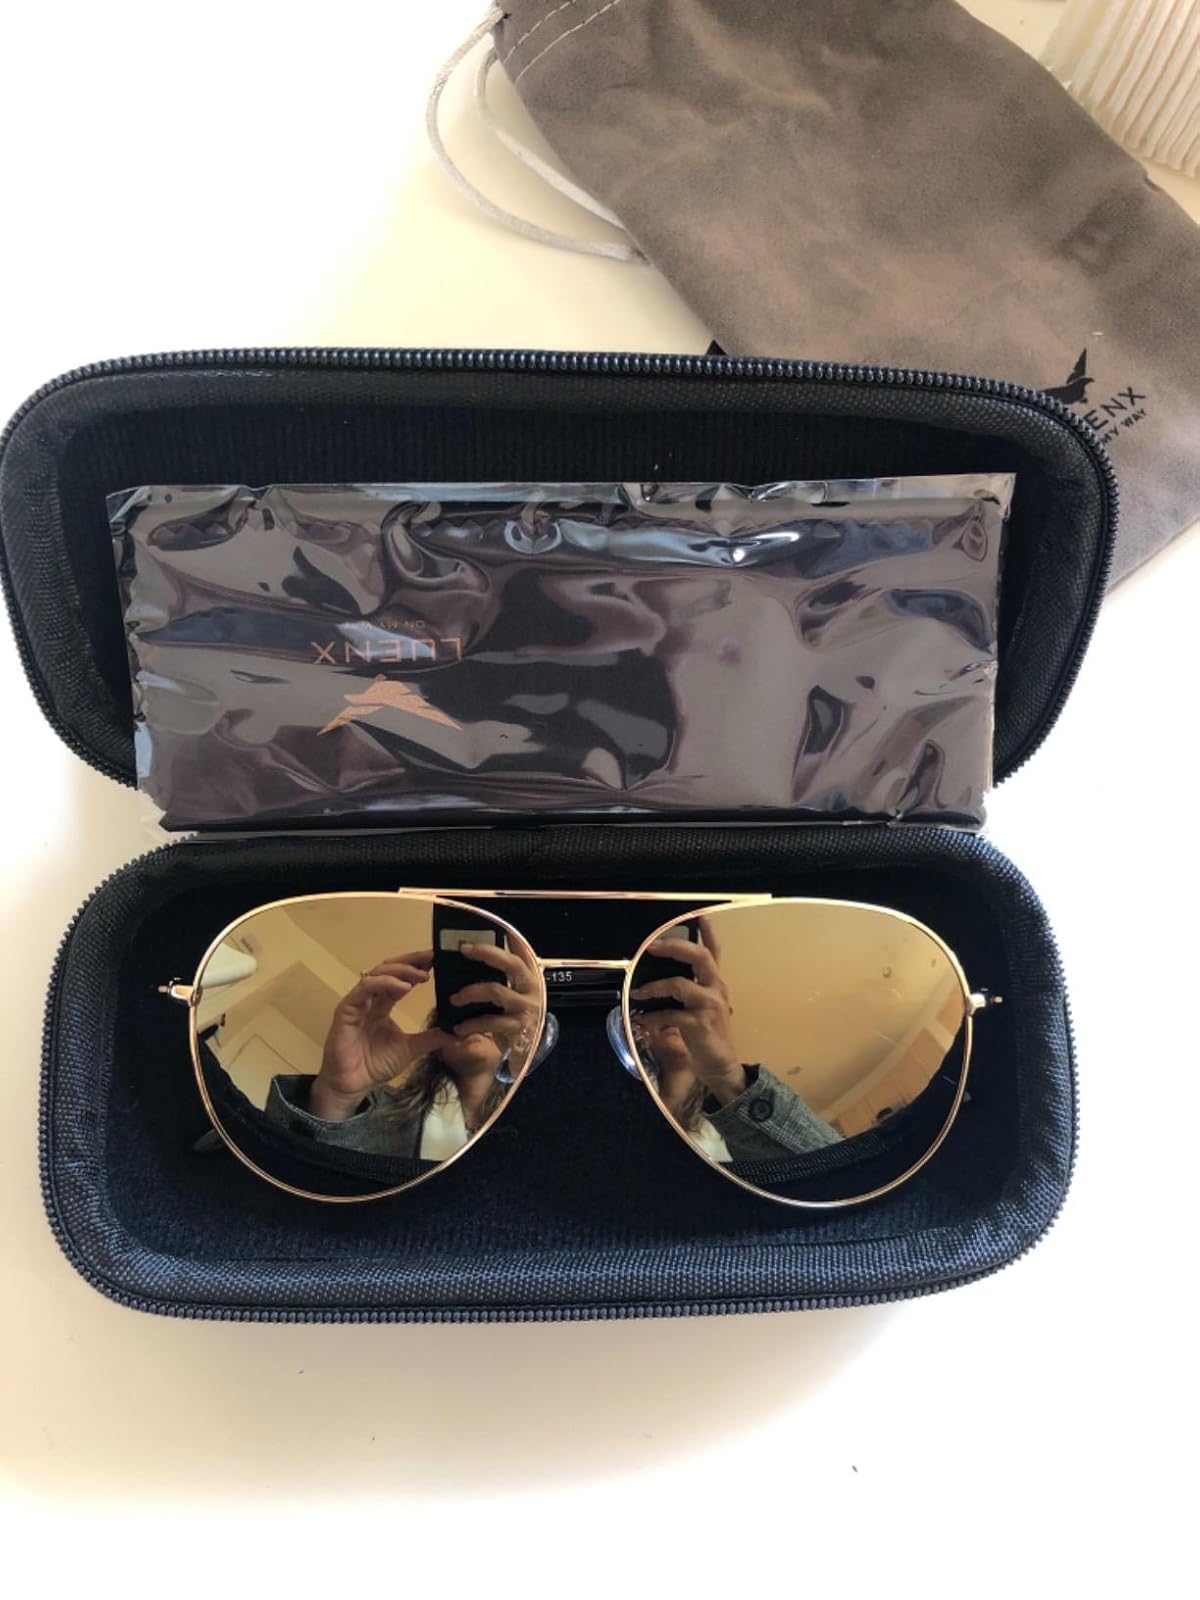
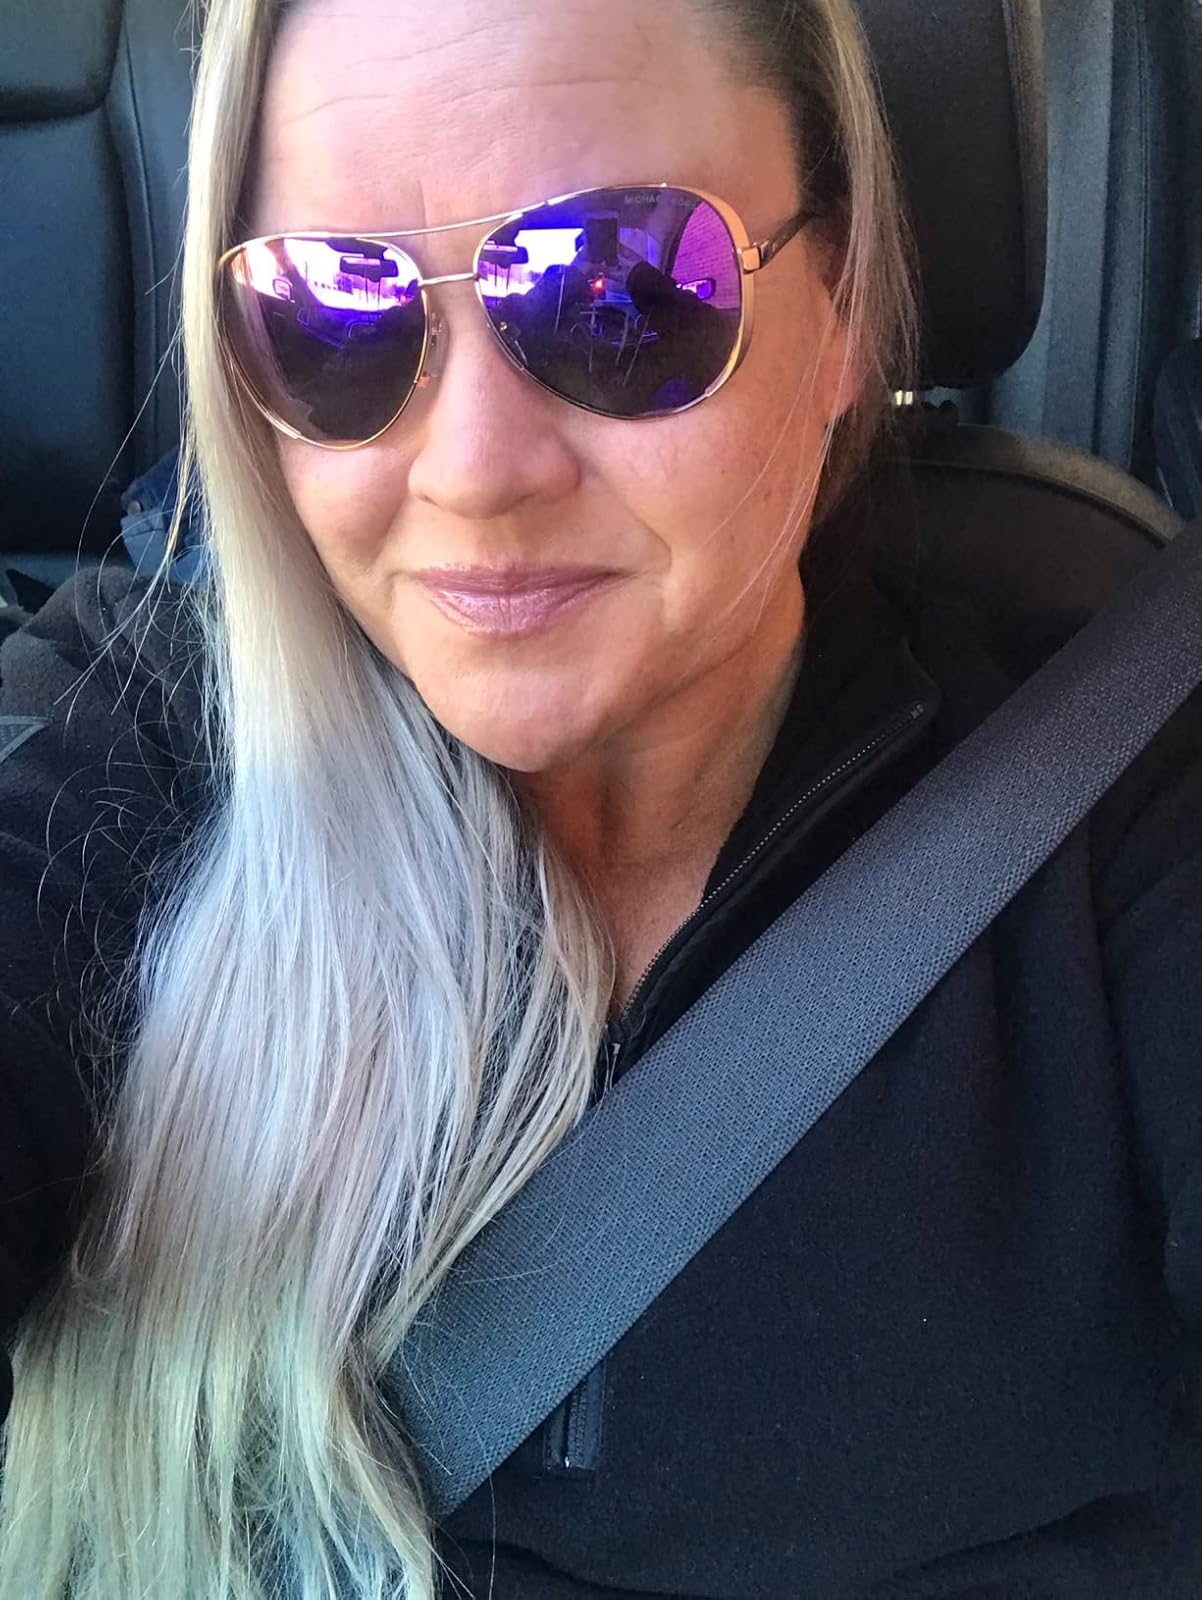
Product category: accessories_sunglasses
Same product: no